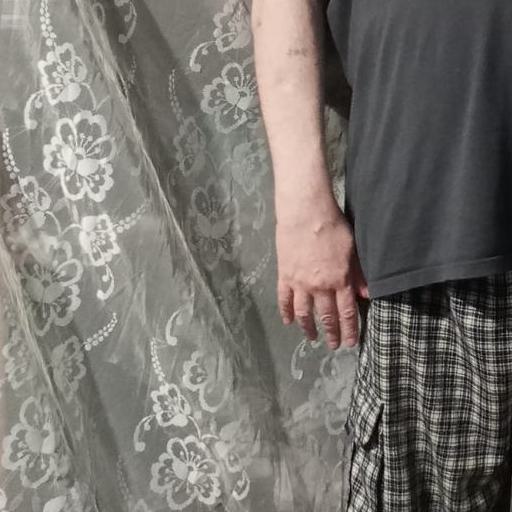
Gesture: no_gesture